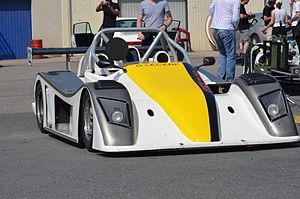
Funyo 4 RC de 3/4 face avant
YO Concept est un constructeur artisanal français de voiture de course monotype. Basé en Bretagne, il développe une gamme de barquettes conçues pour la course de sprint et d'endurance mais aussi pour le loisir ou les écoles de pilotage.
Funyo 4 RC est une automobile du constructeur français YO Concept destinée uniquement à la compétition et au loisir.